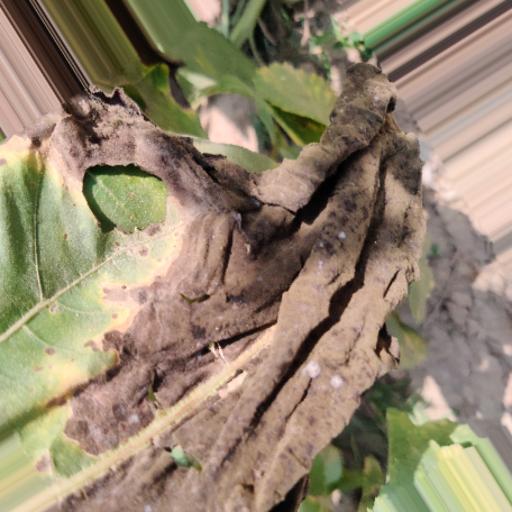
Label: Leaf_scars